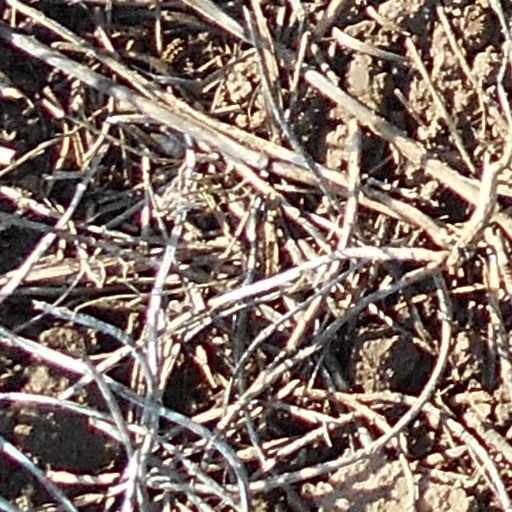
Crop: wheat